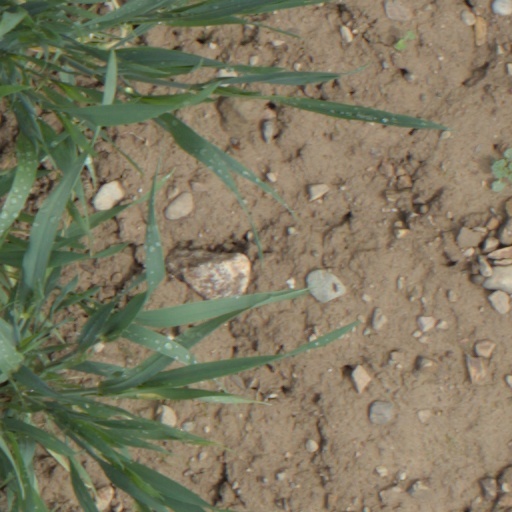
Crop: wheat